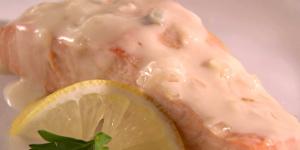
salmon champagne